Alf Nilsson

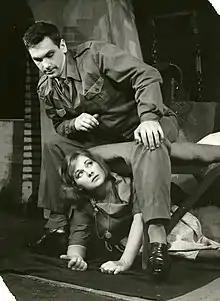
Nilsson with Nadja Witzansky in "Gisslan", 1961

Nilsson grew up in Boden, where he had roles in local revues from an early age. He went through the drama school connected to the Gothenburg City Theatre in 1952 – 1954.